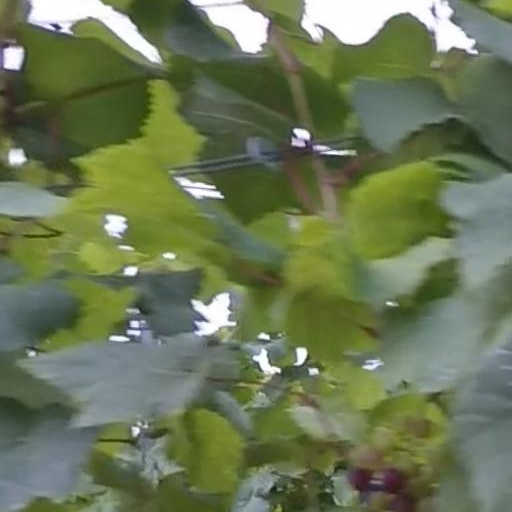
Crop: grape